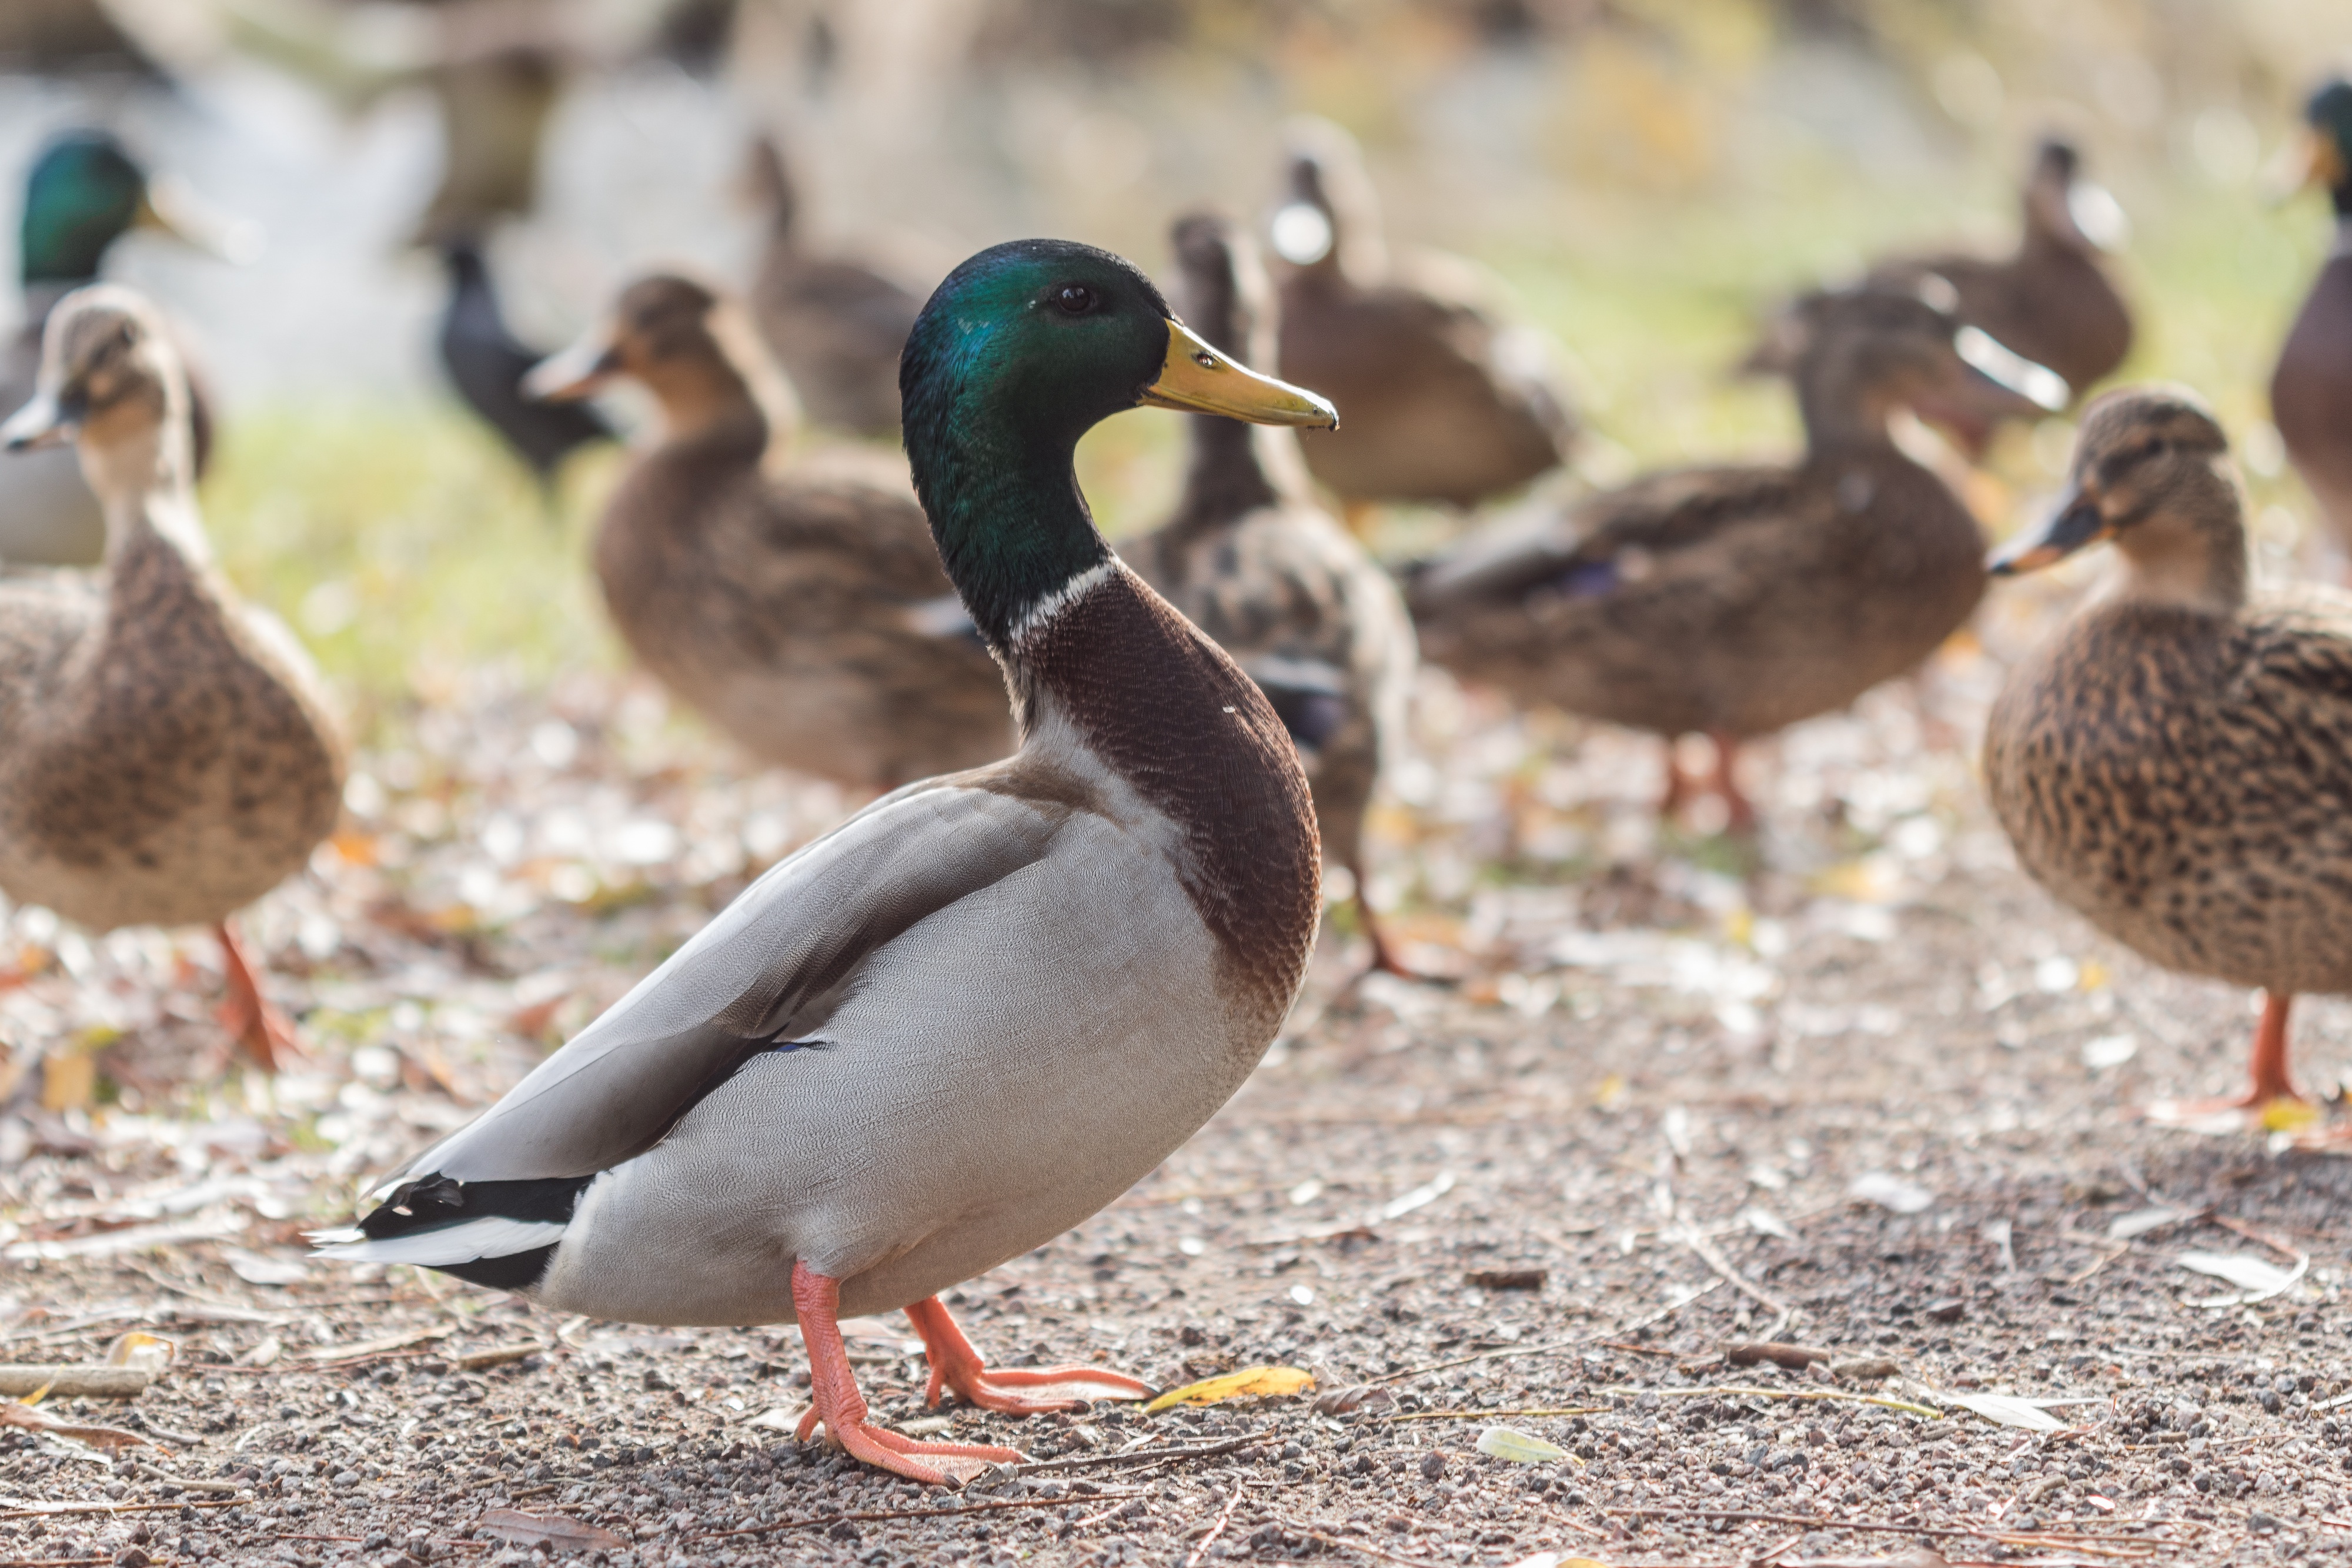
bird, wildlife, beak, fauna, duck, vertebrate, waterfowl, water bird, mallard, ducks geese and swans